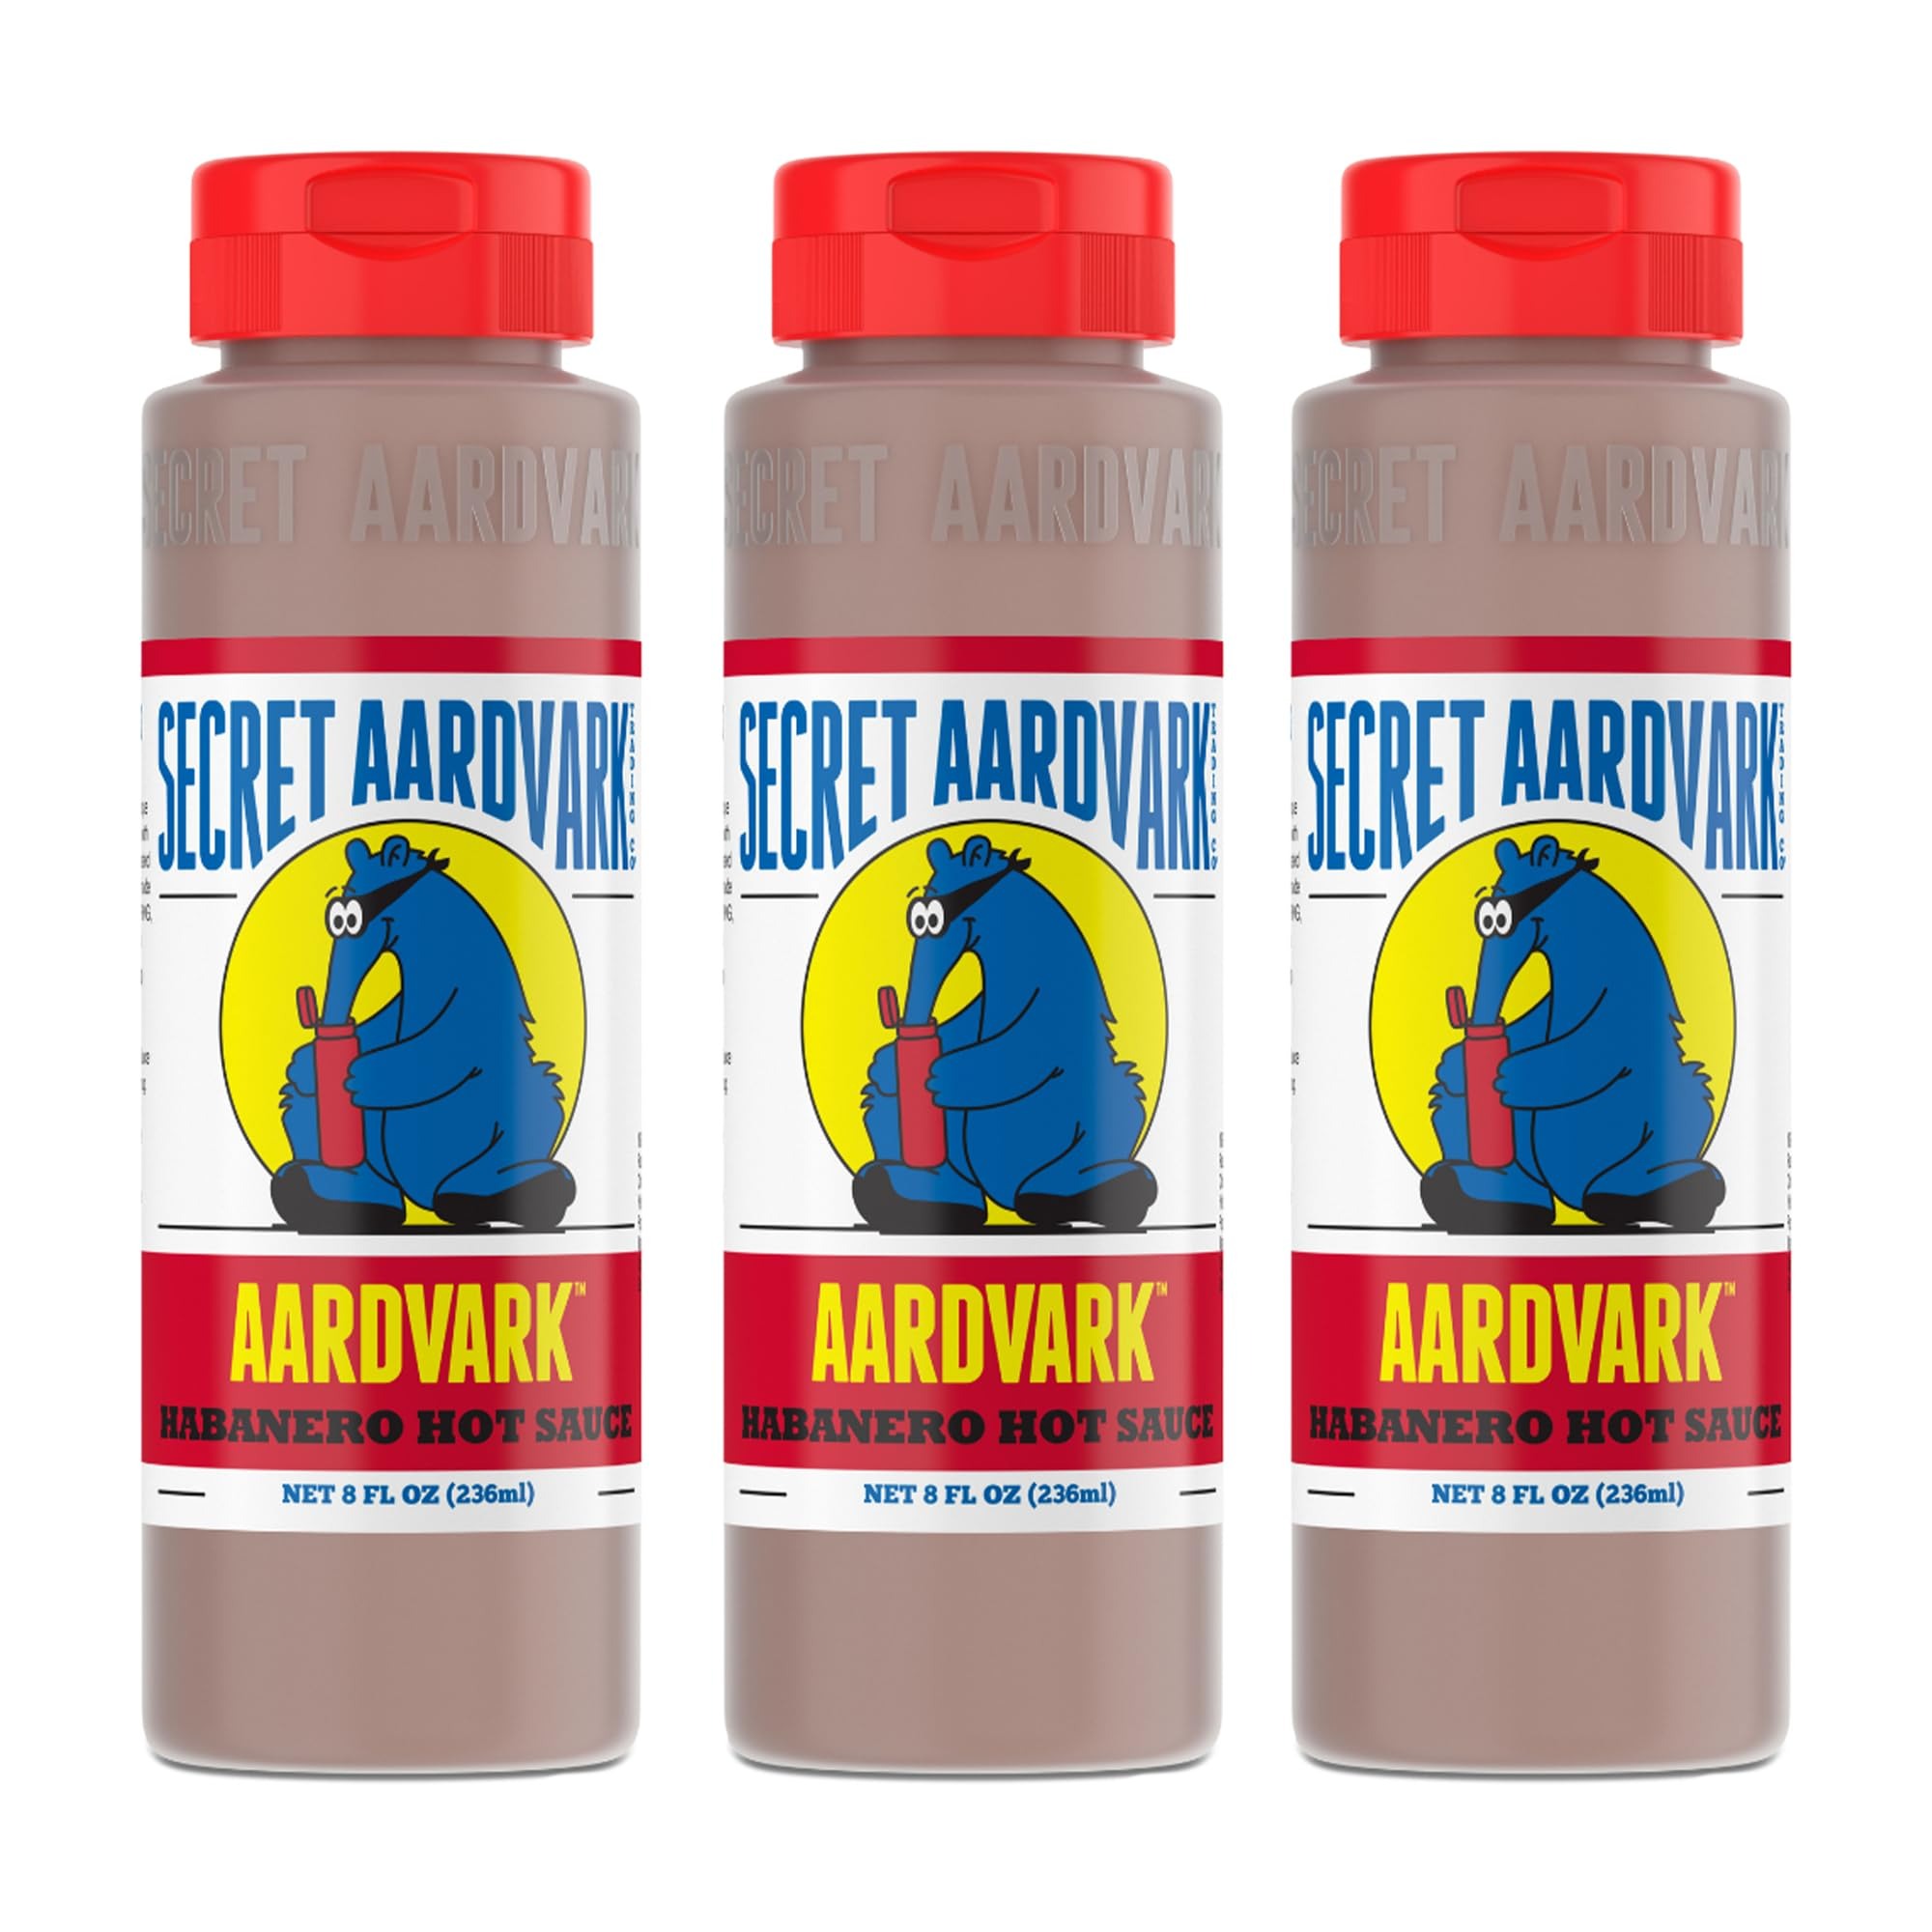
Item Name: Secret Aardvark Habanero Hot Sauce - Habanero Peppers & Roasted Tomatoes, Medium Spiced Hot Sauce, BBQ Sauce, Non-GMO, Low Sugar, Low Carb, Hot Sauce & Marinade - 8 fl oz 3 Pack
Bullet Point 1: A HOT SAUCE FOR FLAVOR ENTHUSIASTS - Secret Aardvark Habanero sauce is a unique Caribbean/Tex-Mex sauce made with flavorful habanero peppers and roasted tomatoes - works great as a sauce and marinade
Bullet Point 2: MEDIUM SPICED HOT SAUCE - Our original hot sauce was featured on Hot Ones Season 4 because of its savory yet spicy kick. Our hot Habanero Sauce amps any dish and can be used on everything! Enjoy!
Bullet Point 3: MADE IN THE USA - Our hot sauces and marinades are made in the USA with non-GMO, natural ingredients and no artificial colors or flavors. Thoughtful ingredients that take your meals to the next level
Bullet Point 4: USE ON ANYTHING - Our Habanero Sauce adds something special to dang near anything and is perfect for experienced or novice chefs. Spice up old favorites or try out one of our delicious recipes
Bullet Point 5: SLINGN' SAUCE SINCE 2004 - We're not a one-note sauce. Our collection of Secret Aardvark Hot Sauces has pushed flavor boundaries, giving you high-quality sauces and marinades you can use time & again
Value: 24.0
Unit: Fl Oz

Price: 12.99